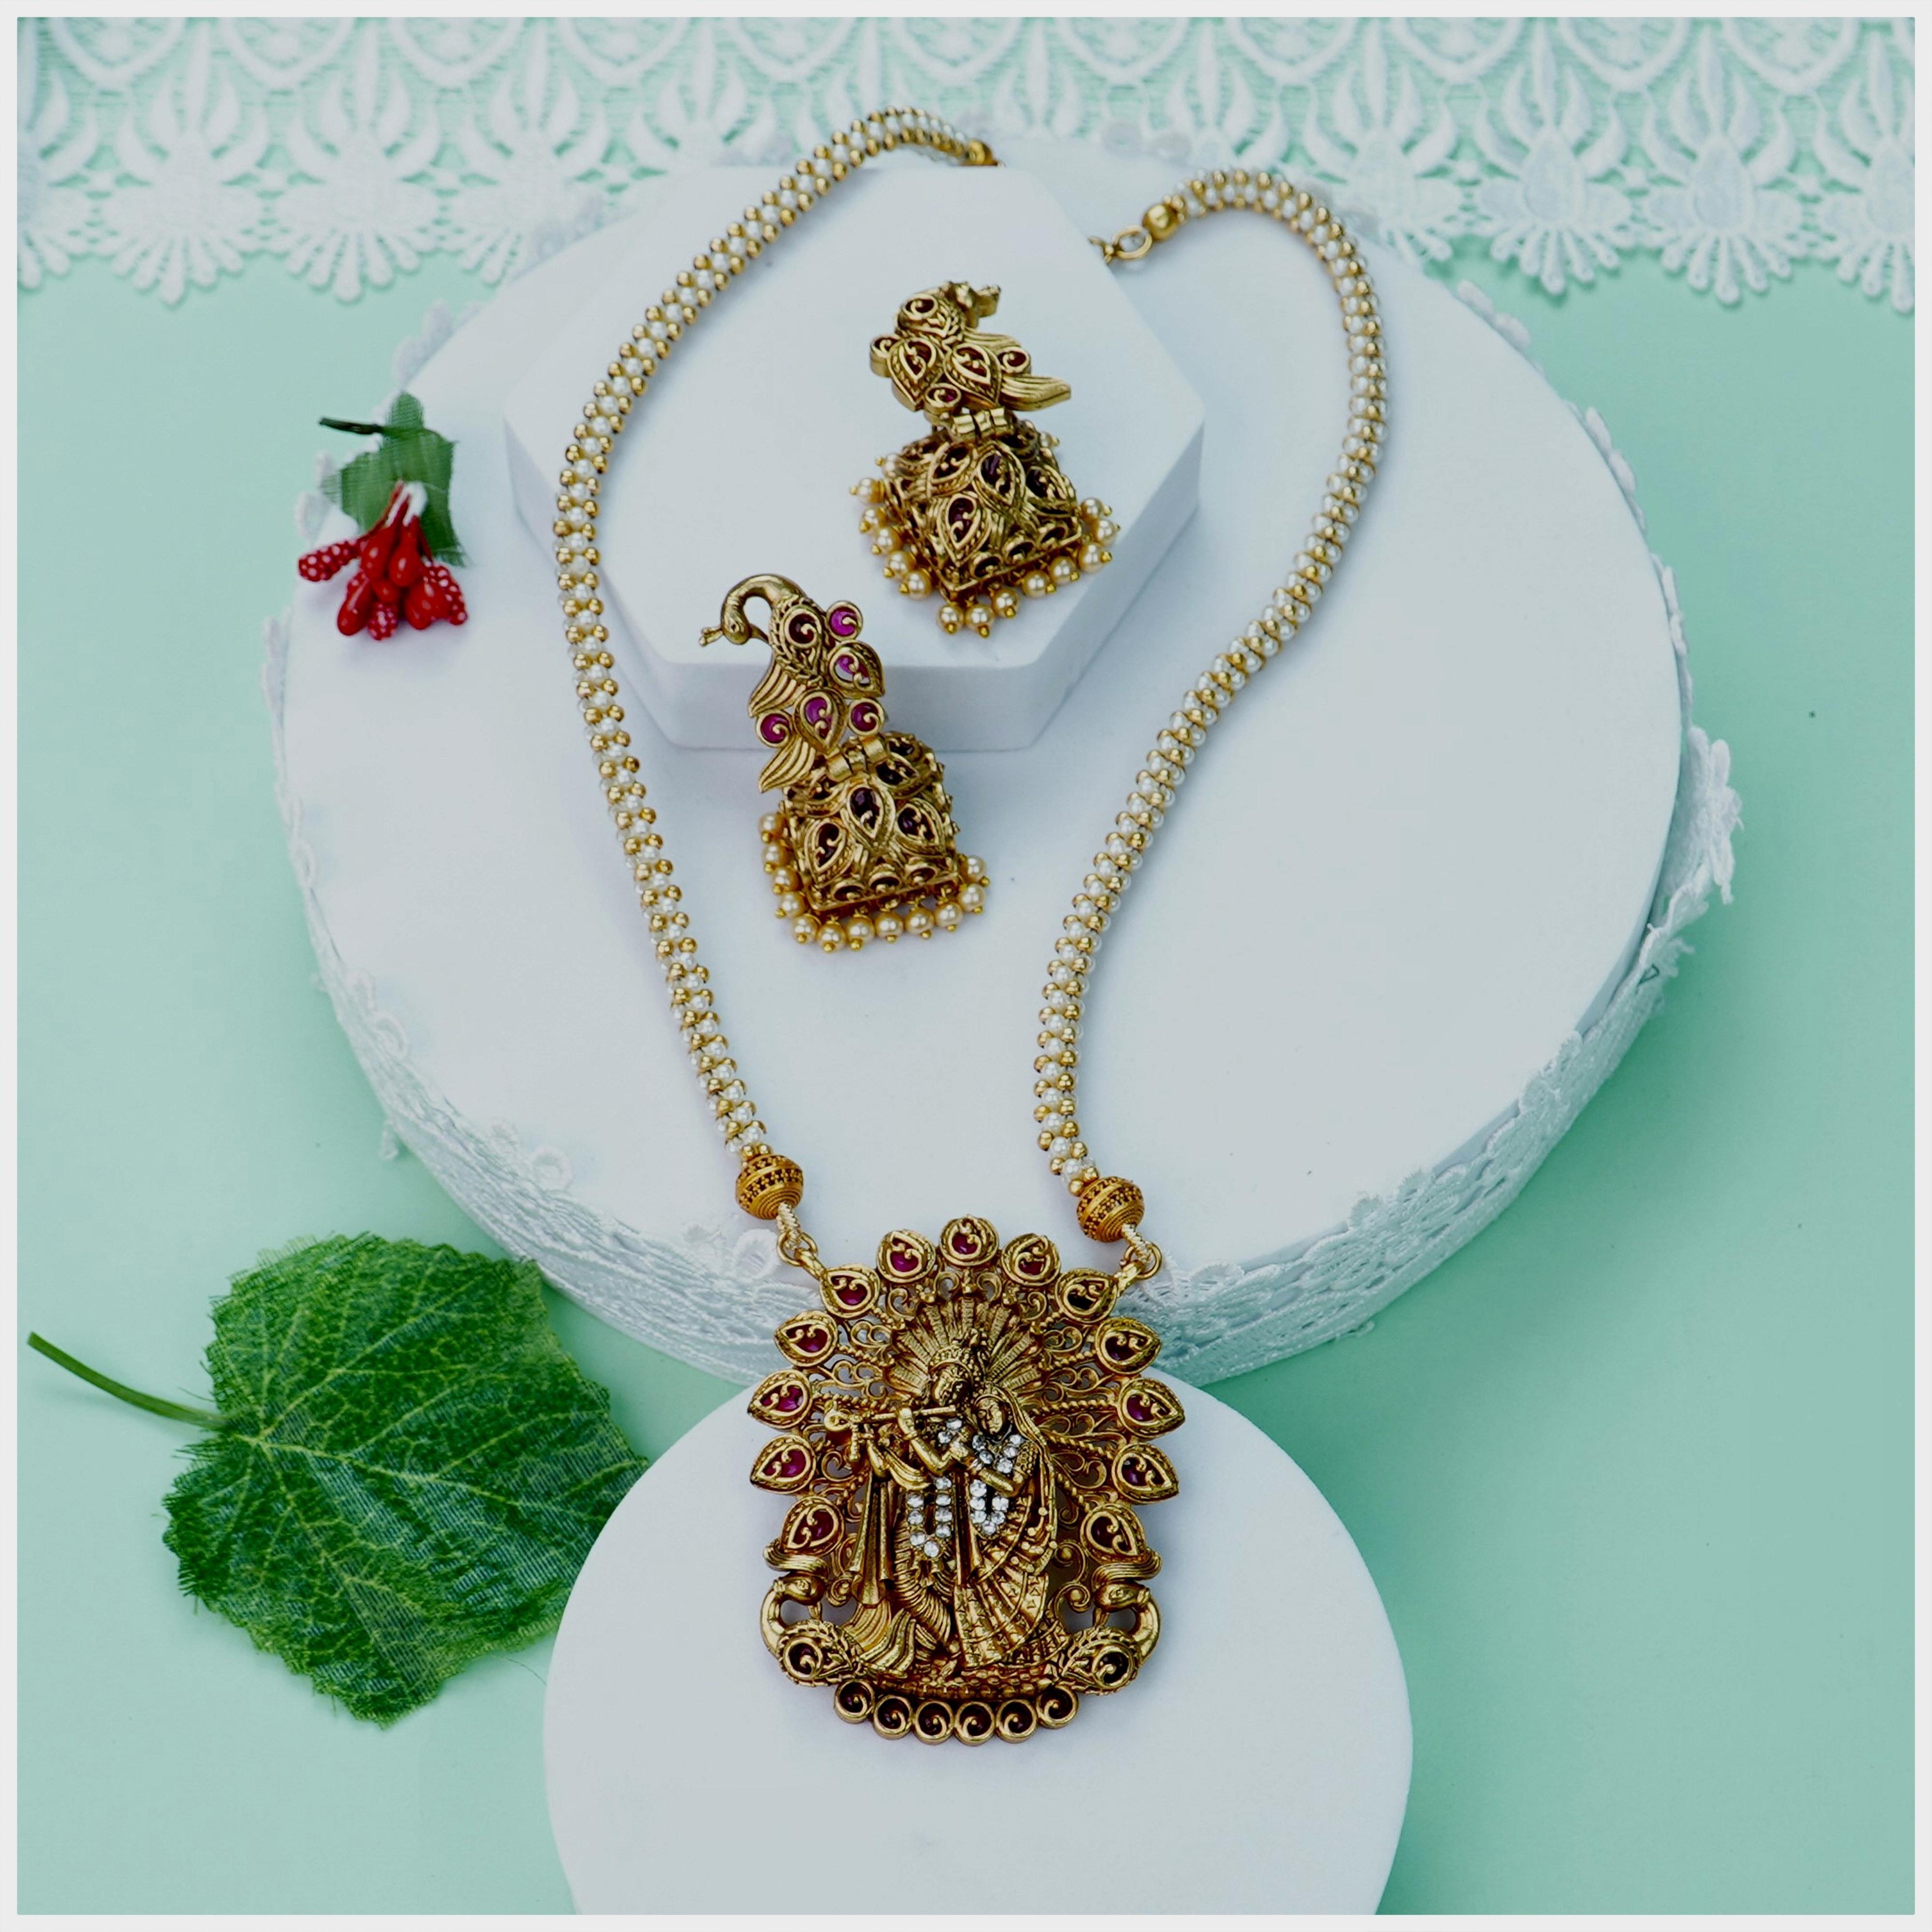
DC DEVICE Stylish Matte Finish Traditional Necklace With Earring Set For Women and Girls
Type: Traditional Jewellery
Brand: DC DEVICE
Price: Rs. 849
 The neckalce is made from high quality material and designed with handpicked quality ensuring to not harm your skin and is also suitable for all type of skins. Necklace is a classic piece that never goes out of style. This solitaire necklace is a simple, shiny treat that you will wear forever. A perfect gift on the occasions like wedding, valentine’s day, birthdays etc
Features: Give yourself that beautiful look and make others jealous with our traditional Jewellery Set. Make a gorgeous statement with this jewellery set, which spells a perfect traditional look when worn with special outfits, crafted by stunning design work,Usage: Avoid of contact with water and organic chemicals i.e. perfume sprays. Avoid using velvet boxes, and store in air-tight boxes. After use, wipe the jewellery with soft cotton cloth. First wear your makeup, perfume - then wear your jewellery. This wi,Perfect wedding party wear necklace jewellery, ideal valentine birthday anniversary gift for girls women girlfriend,Superior Quality & Skin Friendly: High Quality as per International Standards that makes it very skin friendly. It has been made from toxic free materials Anti-Allergic and Safe for Skin. It can be worn over long time periods without any complains of ach